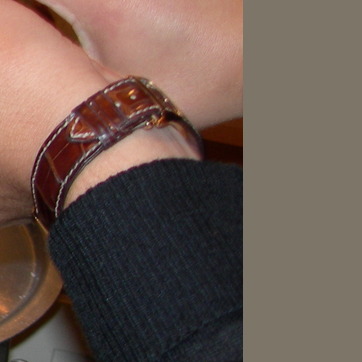
Material: fabric